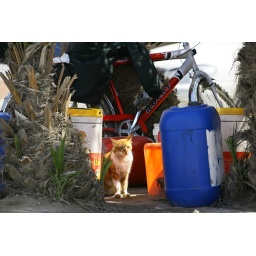
A stray cat just hanging out on the street in Doha.